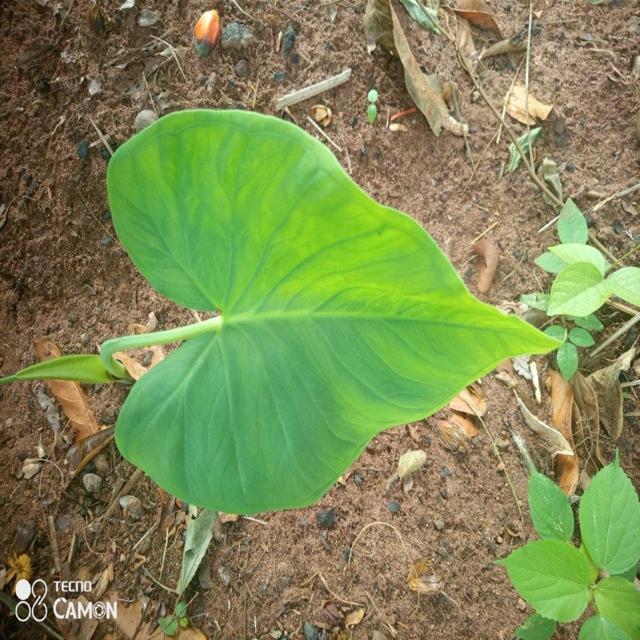
Label: Healthy